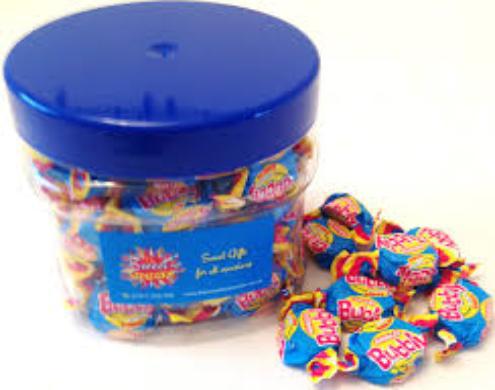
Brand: Anglo Bubbly
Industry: Food